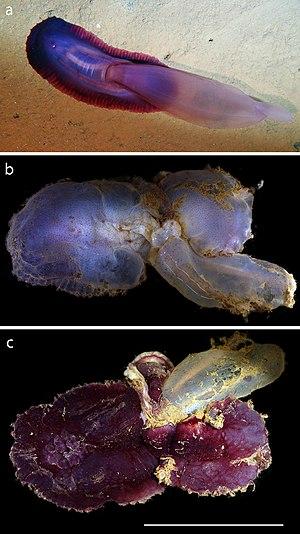
Psychropotes est un genre d'holothuries abyssales de la famille des Psychropotidae. Elles ont la rare particularité d'être des holothuries nageuses, équipées d'une grande palmure dorsale.